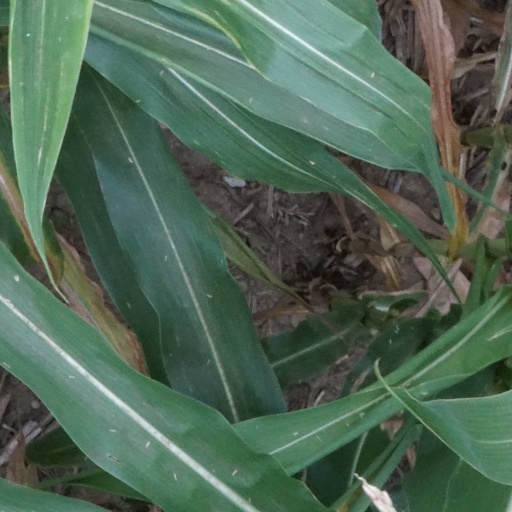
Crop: maize; corn